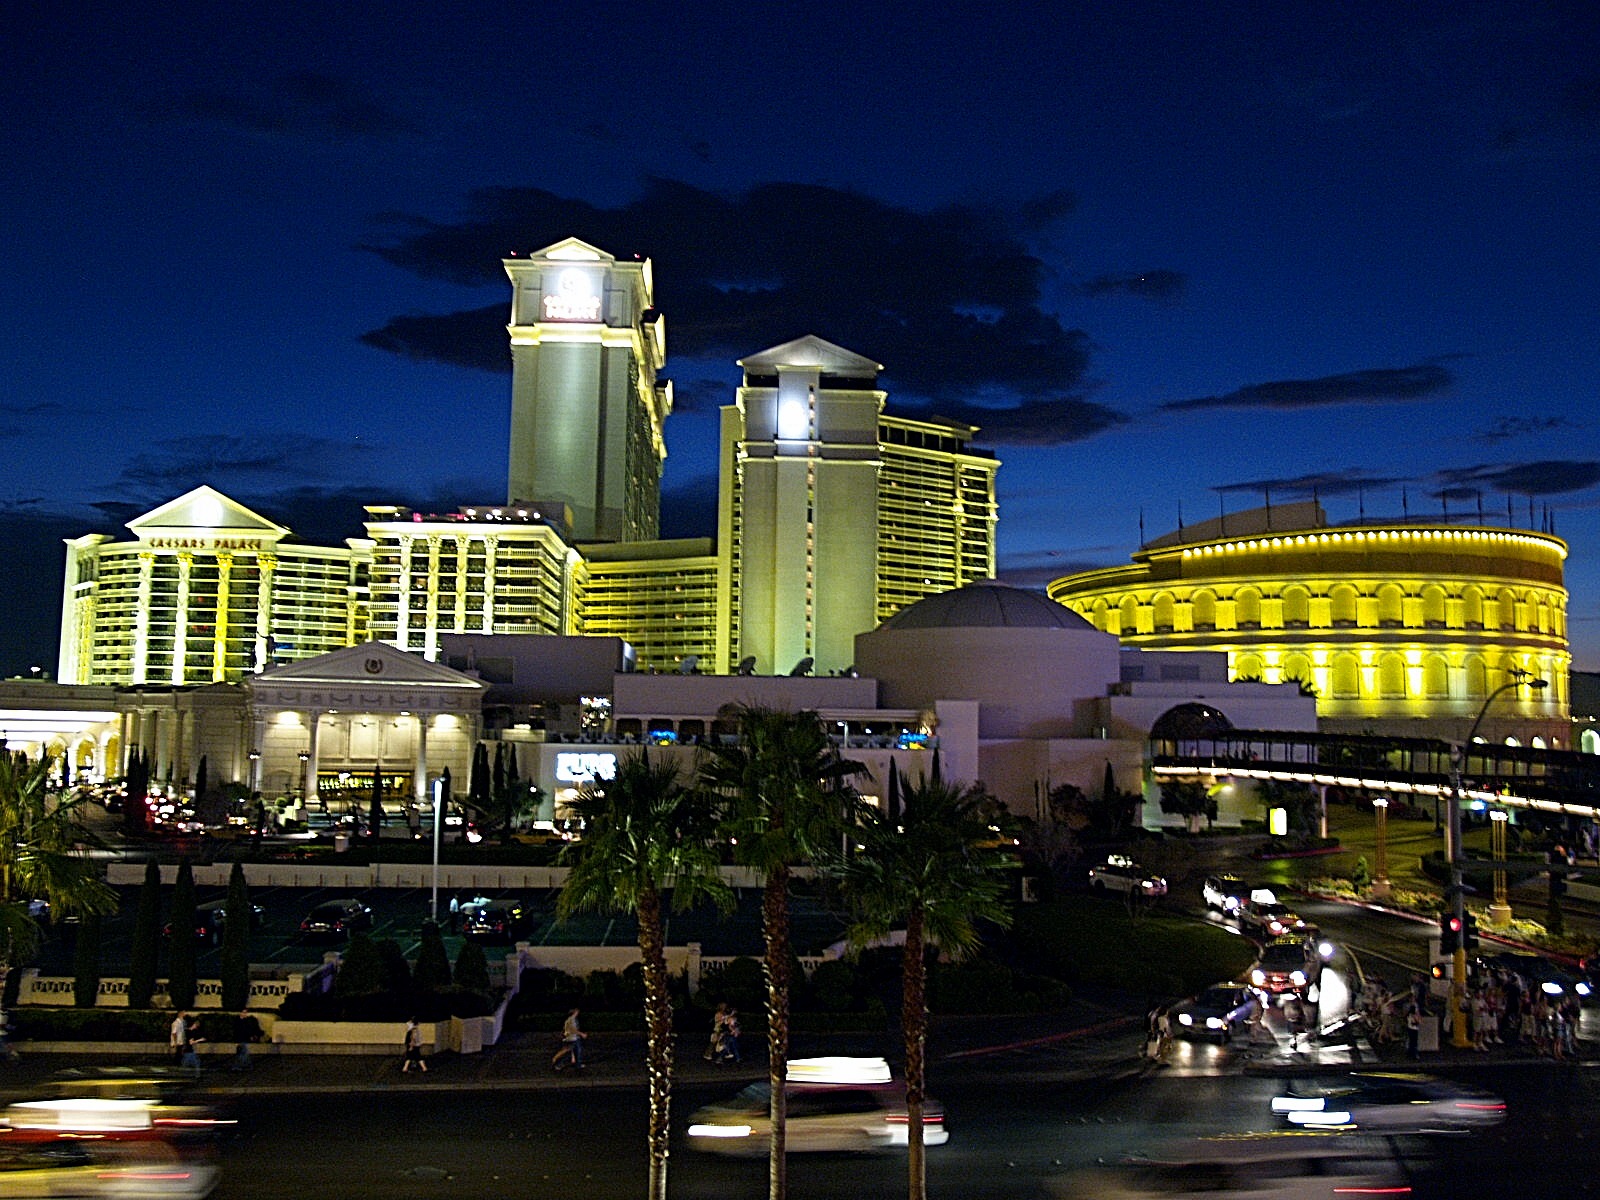
architecture, skyline, night, building, city, skyscraper, cityscape, downtown, evening, reflection, usa, landmark, lighting, stadium, neon, lights, nevada, gambling, casinos, las vegas, urban area, human settlement